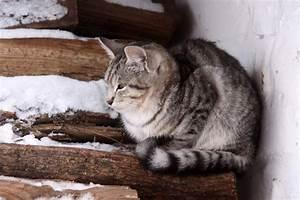
cat